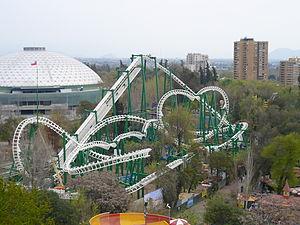
Ces différentes listes sont non exhaustives.
Fantasilandia est un parc d'attractions situé à Santiago, au Chili.